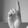
ASL letter: D